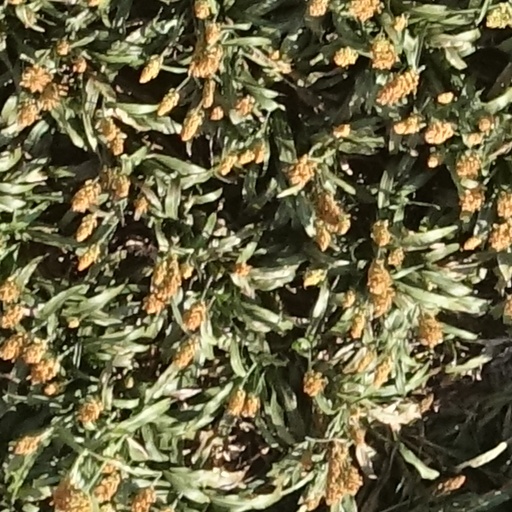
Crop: sorghum